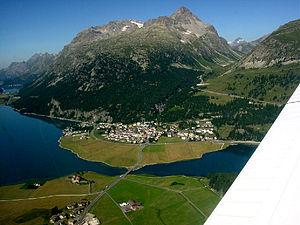
Localité de Silvaplana son Lac de Silvaplana (à gauche) et le lac de Champfèr (à droite) (cliché 13.07.2003)